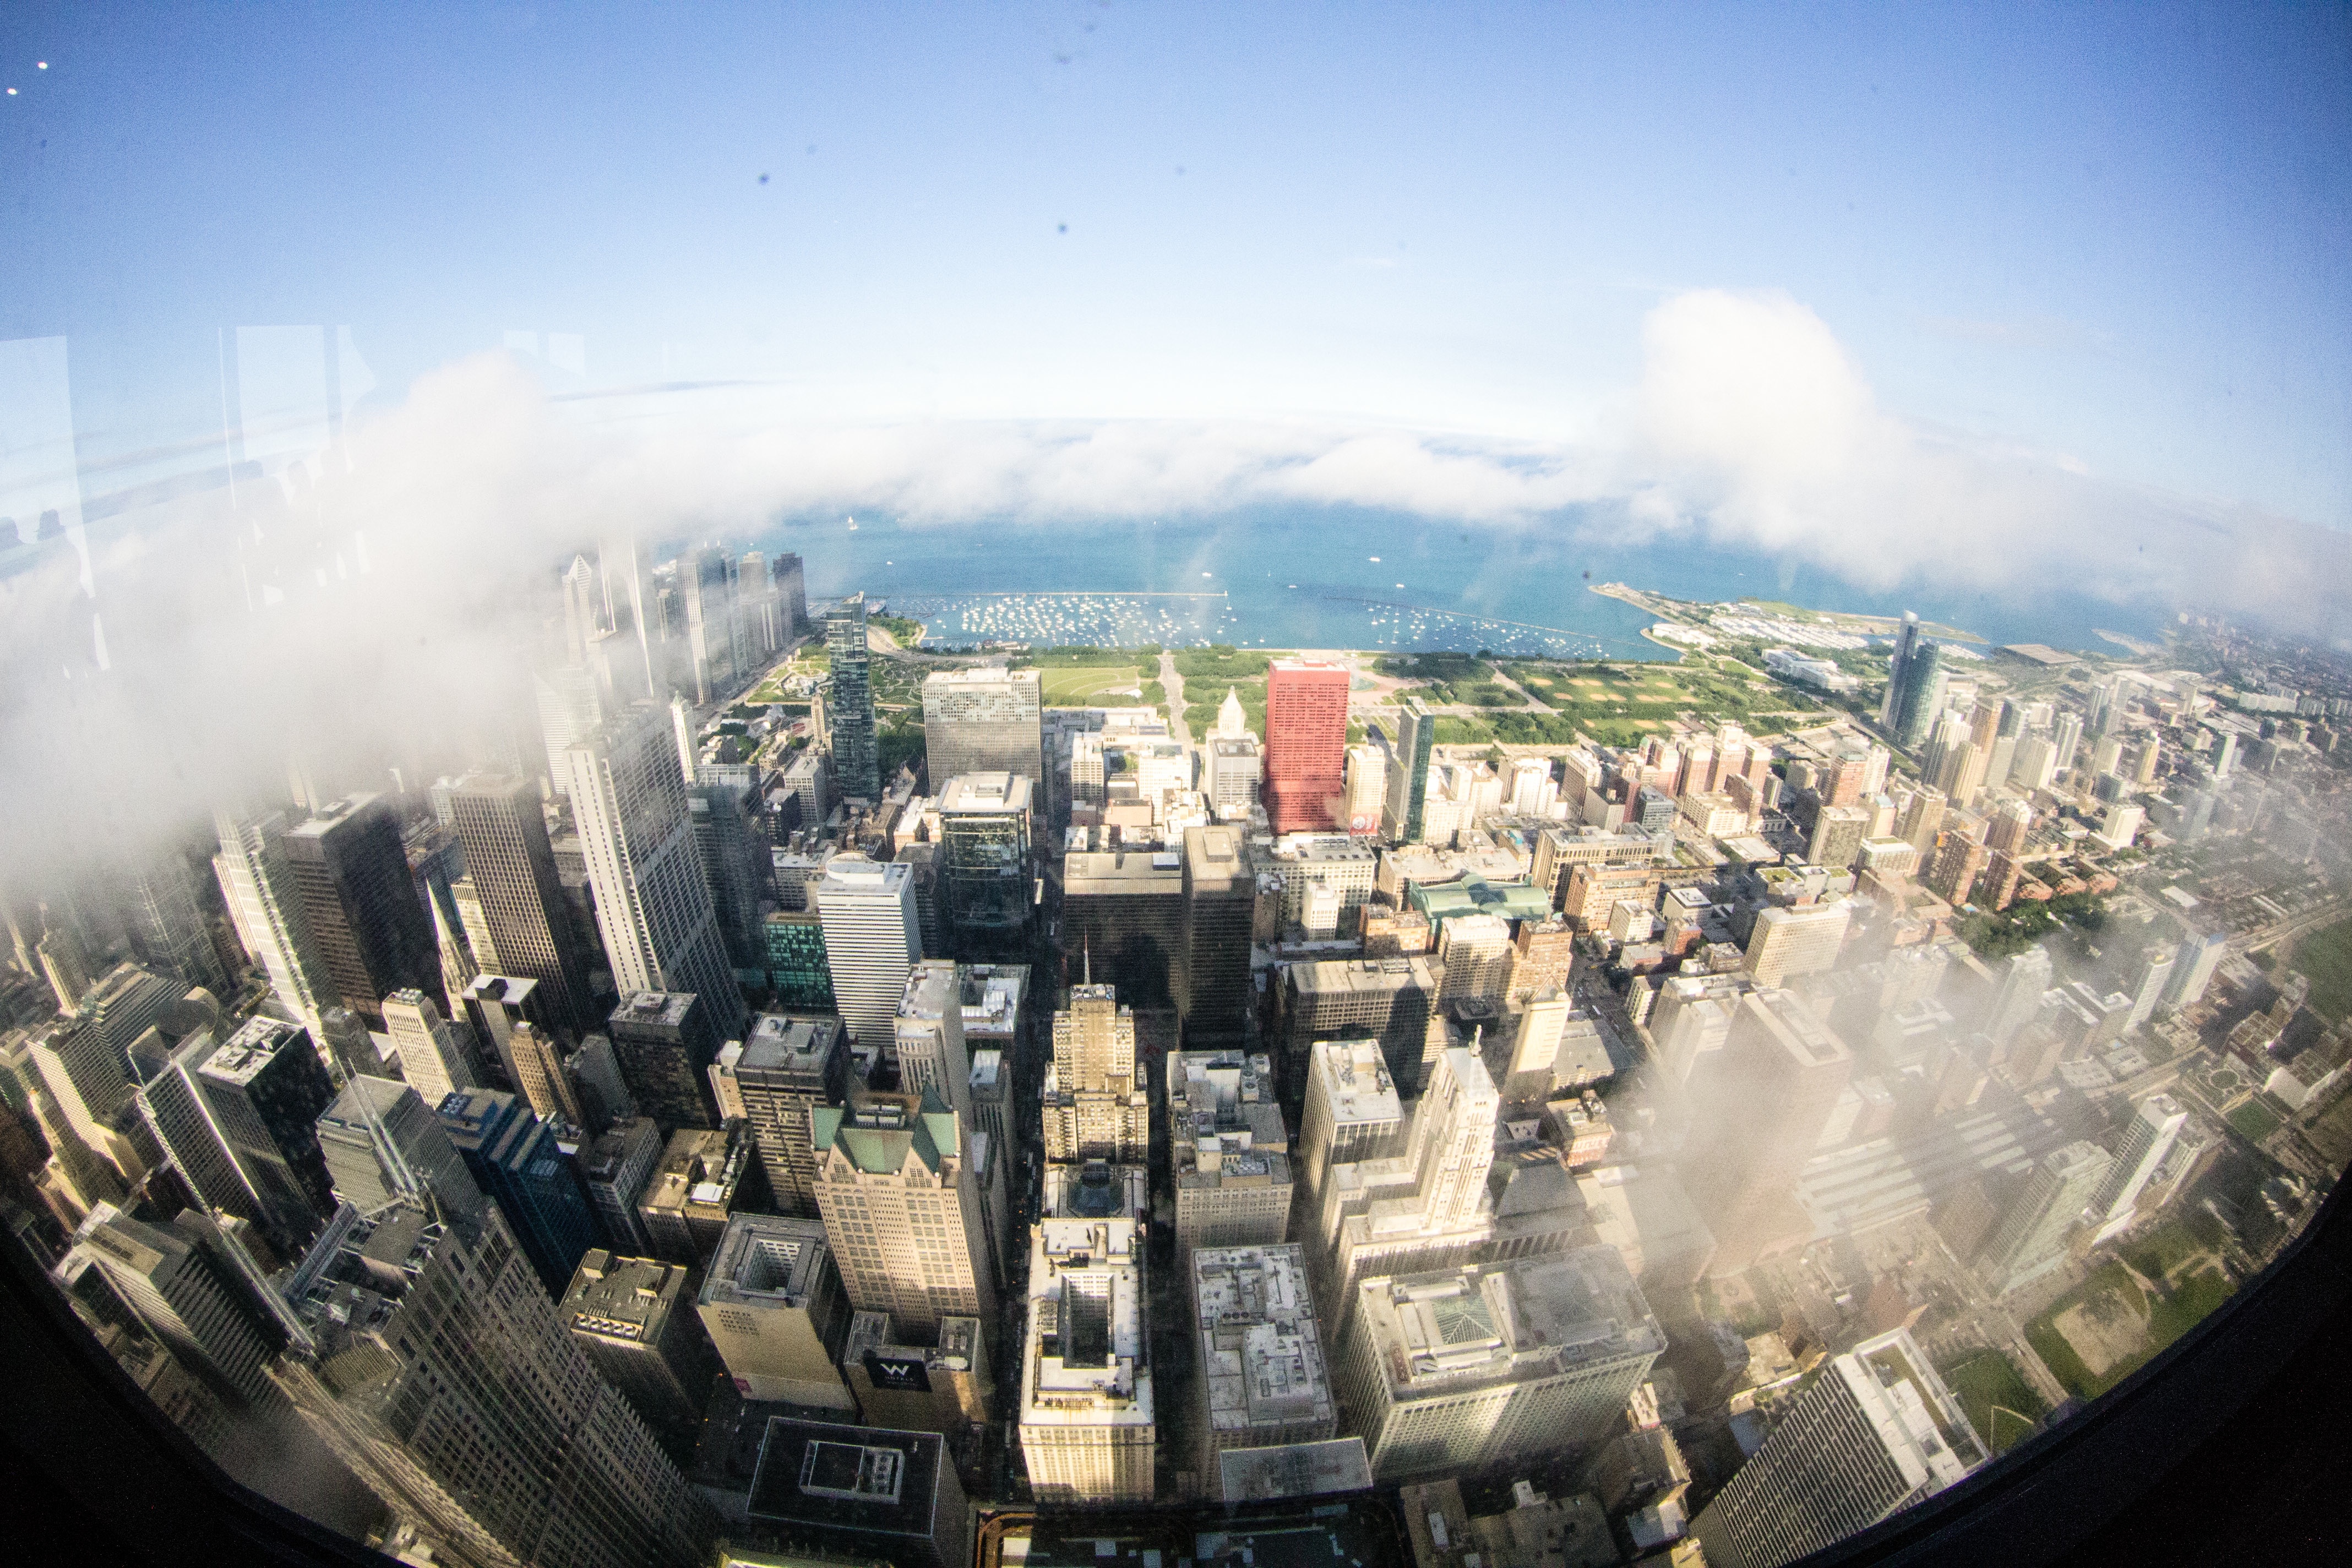
skyline, photography, city, skyscraper, cityscape, panorama, reflection, landmark, metropolis, bird's eye view, aerial photography, atmosphere of earth